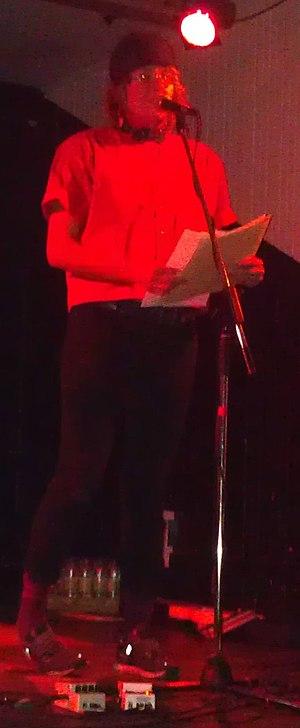
Ma photo de Tanya Davis à Montréal , Québec, Canada au Casa Del Popolo.
Tanya Davis est une auteure-compositrice-interprète et poète canadienne née en 1979 à Summerside, Île-du-Prince-Édouard, et vivant à Halifax, Nouvelle-Écosse. Son style est surtout de la poésie spoken word avec de la musique.